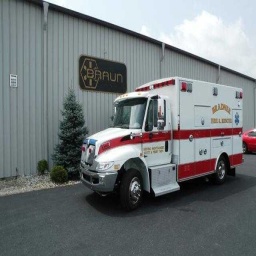
Label: ambulance